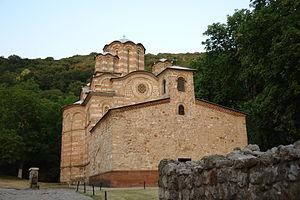
Resavica est une ville de Serbie située dans la municipalité de Despotovac, district de Pomoravlje. Au recensement de 2011, elle comptait 2 002 habitants.
Ćuprija est une ville et une municipalité de Serbie. Elles sont situées dans le district de Pomoravlje. Au recensement de 2011, la ville comptait 19 380 habitants et la municipalité dont elle est le centre 30 020.